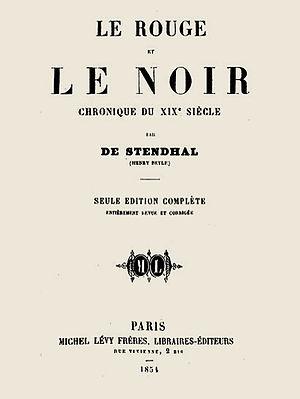
Le Rouge et le Noir, sous-titré Chronique du XIXᵉ siècle, puis Chronique de 1830, est un roman écrit par Stendhal, publié pour la première fois à Paris chez Levasseur le 13 novembre 1830, bien que l'édition originale mentionne la date de 1831. C'est son deuxième roman, après Armance.